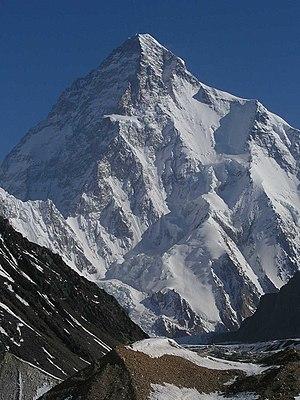
Edward Alexander Crowley est né le 12 octobre 1875 à Royal Leamington Spa dans le Warwickshire et décédé 1ᵉʳ décembre 1947 à Hastings. Dit Aleister Crowley, il est également connu comme Maître Therion, Frater Perdurabo, The Great Beast 666 ou « L’homme le plus malsain du monde ». C'est un écrivain, poète, occultiste, franc-maçon, tarologue et astrologue britannique.
Le désastre du K2 est une série d’évènements tragiques qui – entre les mois de juin et août 1986 – cause la mort de treize alpinistes impliqués dans plusieurs tentatives d'ascension du K2.
Le désastre du K2 a eu lieu le 1ᵉʳ août 2008, lorsque onze alpinistes de différentes expéditions internationales sont morts sur les pentes du K2, le deuxième sommet le plus élevé au monde. Trois autres alpinistes furent grièvement blessés. Il s'agit de la tentative d'ascension du K2 ayant entraîné le plus de morts, la saison 1986 ayant été la plus meurtrière mais à la suite d'accidents ayant eu lieu lors de différentes ascensions au cours de l'année. Le déroulement des événements reste toutefois assez flou, malgré l'analyse des photos et des communications radios entre les grimpeurs, principalement à cause des témoignages parfois contradictoires des survivants dont on ne doit pas ignorer qu'à l'altitude où ils se trouvaient, le manque d'oxygène a pu altérer la lucidité.
Aymon de Savoie-Aoste, duc de Spolète et quatrième duc d’Aoste est un militaire et explorateur italien, né le 9 mars 1900 à Turin et mort le 29 janvier 1948 à Buenos Aires.